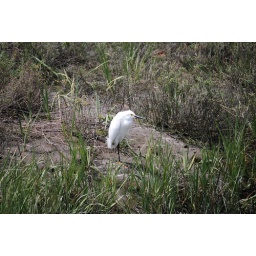
Interesting bird spotted at the Back Bay in Newport Beach, CA.